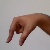
The image shows a hand gesture representing the letter 'Q' in Indian Sign Language.